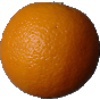
Label: Orange 1